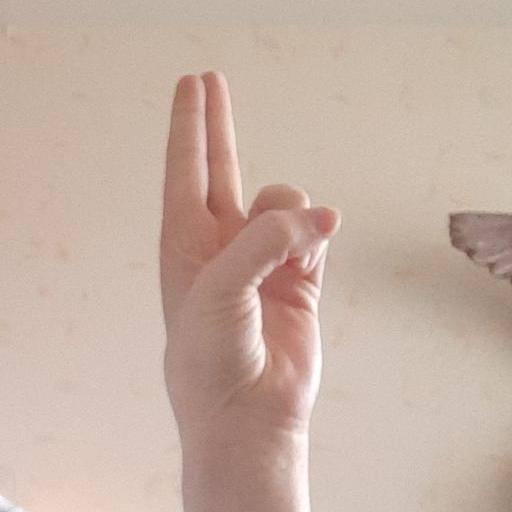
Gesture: two_up